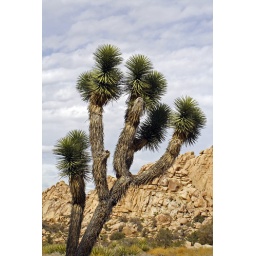
Joshua tree against the sky